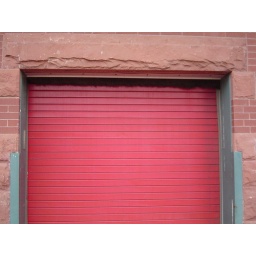
Red door in the side of the train depot at Kalamzoo